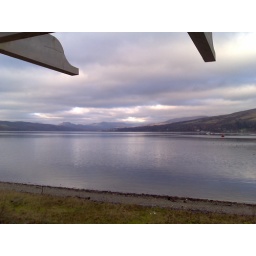
A view out onto Gareloch on the west coast of Scotland. I like the sky in these pictures.